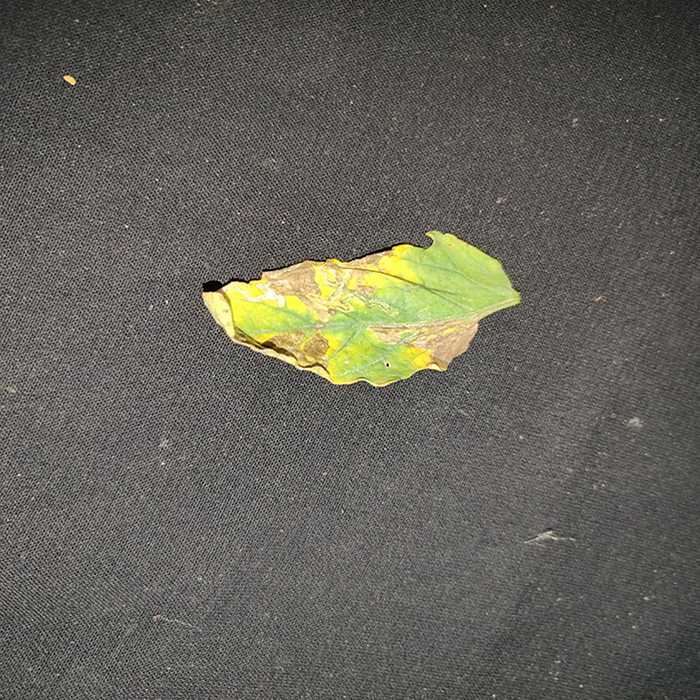
Plant: Tomato
Label: Tomato Bacterial spot